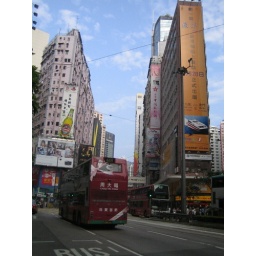
The throng and traffic of Causeway Bay against blue sky HK